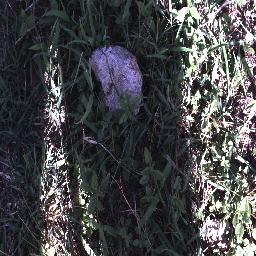
Label: negative